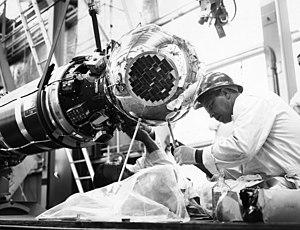
SECOR ou EGRS est une série de satellites artificiels des Forces armées des États-Unis construits par Cubic Corporation utilisés pour effectuer des mesures géodésiques et déterminer avec précision l'emplacement de points à la surface de la Terre.